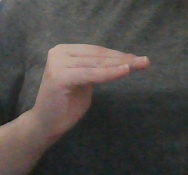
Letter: haa